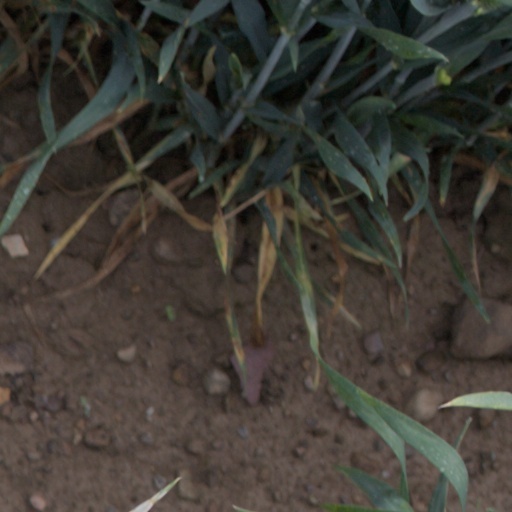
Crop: wheat